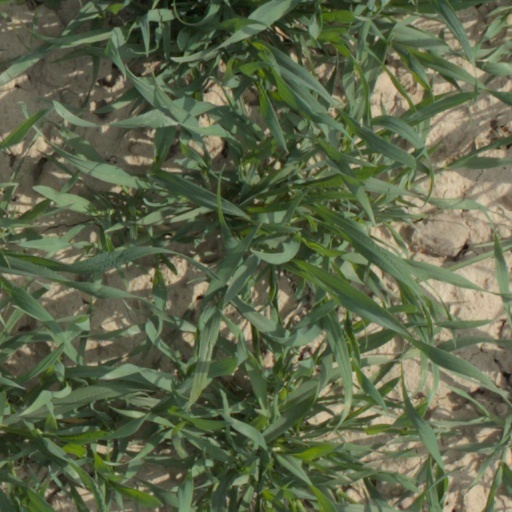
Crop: wheat